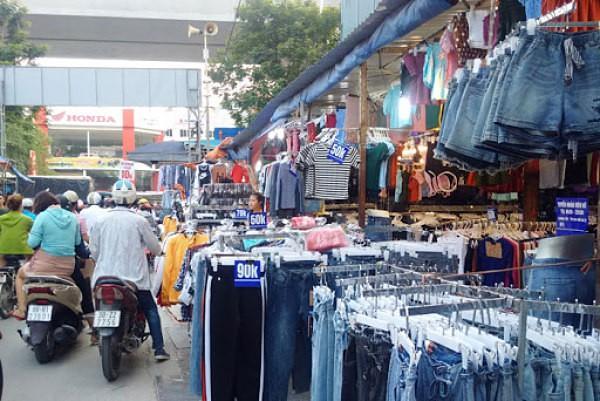
có nhiều mặt hàng quần áo được bày bán ở bên đường